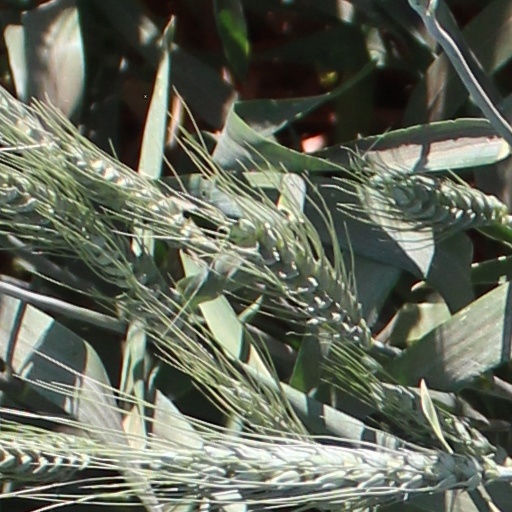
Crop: wheat